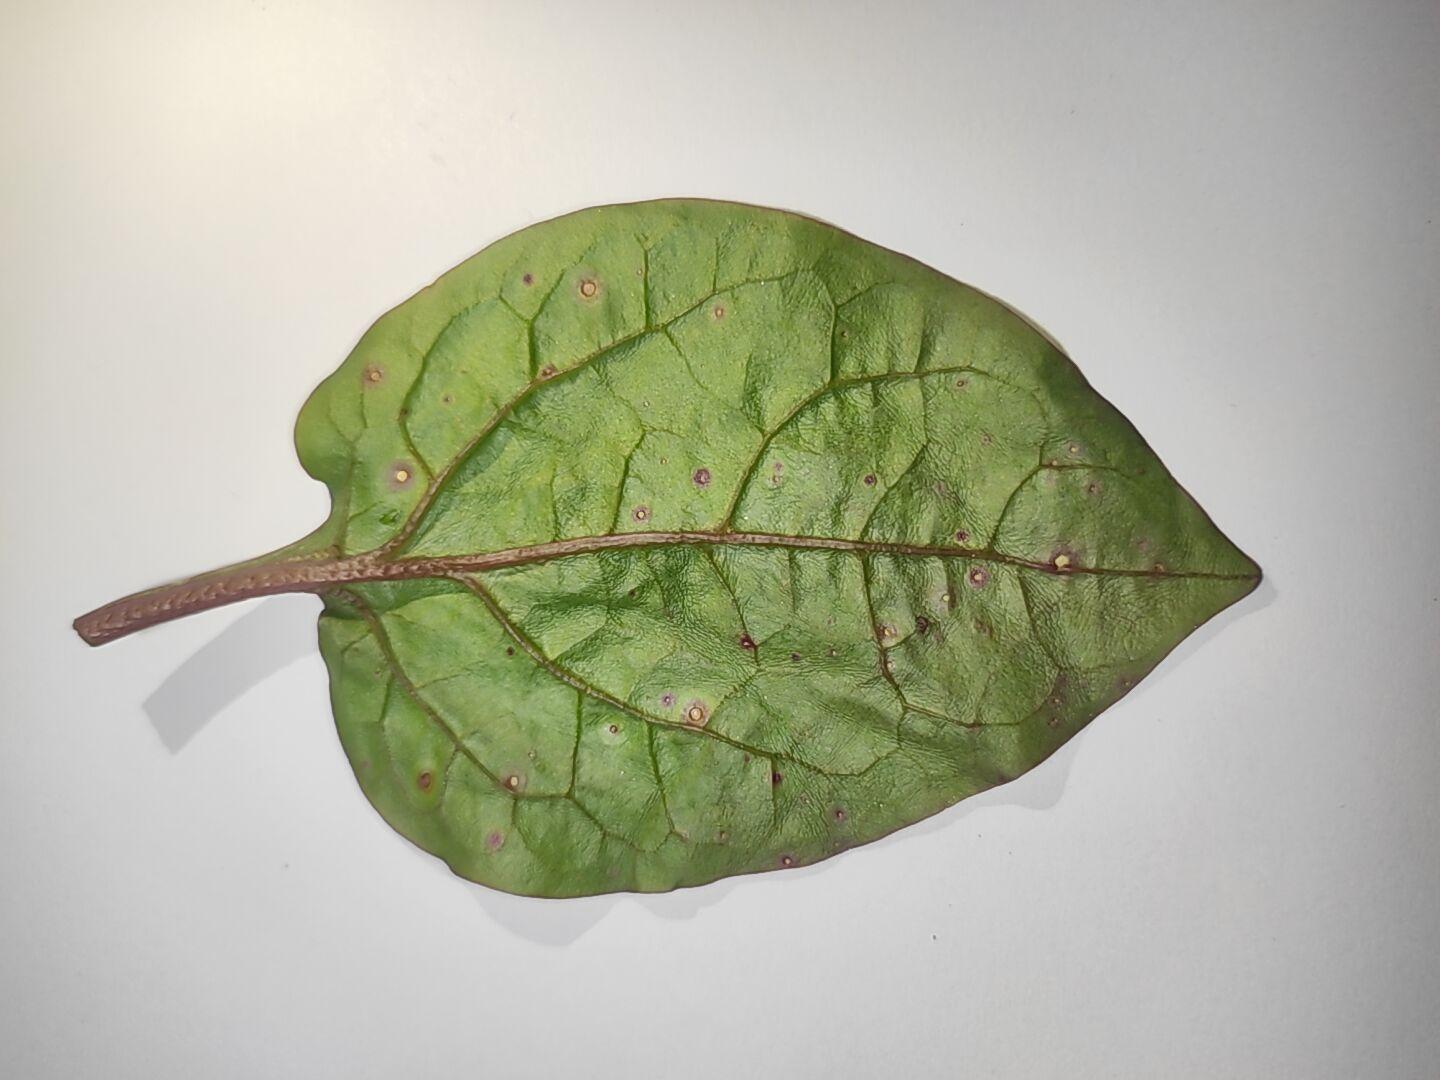
Label: anthracnose_leaf_spot